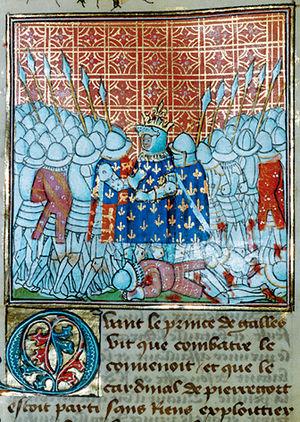
Jean II, dit « le Bon », né le 26 avril 1319 au château du Gué de Maulny du Mans et mort à Londres le 8 avril 1364, fils du roi Philippe VI et de son épouse Jeanne de Bourgogne, est roi de France de 1350 à 1364, le deuxième souverain issu de la maison capétienne de Valois.
Louis Iᵉʳ d'Anjou, né à Vincennes le 23 juillet 1339 et mort le 20 septembre 1384 au château de Bisceglie près de Bari, est comte puis duc d'Anjou, roi titulaire de Naples. Il est le deuxième fils du roi de France Jean le Bon et de Bonne de Luxembourg.
Cette page concerne l'année 1356 du calendrier julien.
Une rançon est la somme exigée en échange de la libération d'un captif ou victime d'enlèvement.
Une rançon est un prix exigé pour la délivrance d’un captif ou d’un prisonnier de guerre.